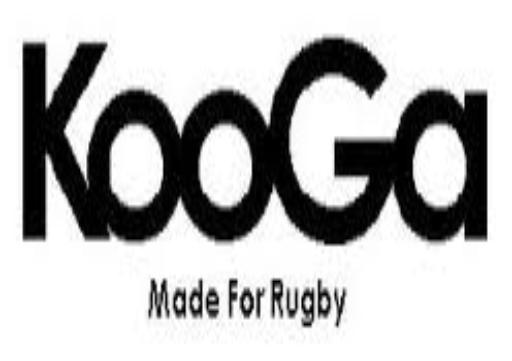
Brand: KooGa
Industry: Clothes